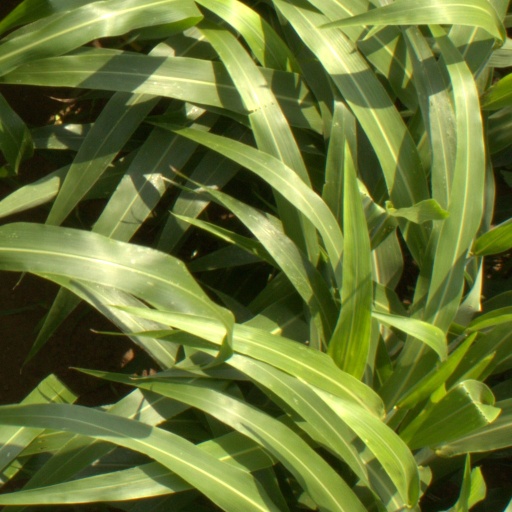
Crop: sorghum